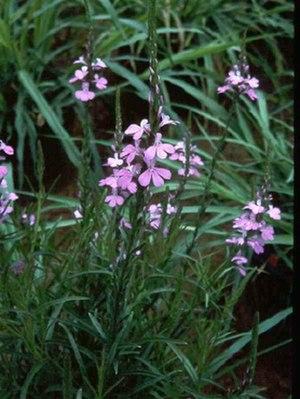
Striga hermonthica est une espèce de plantes parasites herbacées annuelles appartenant au genre Striga de la famille des Scrophulariaceae, originaire des régions tropicales de l'Ancien monde.
Gebisa Ejeta, né en 1950, est un généticien et agronome américano-éthiopien, professeur au département d'agronomie de l'Université Purdue. Il a reçu en 2009 le prix mondial de l'alimentation pour ses contributions majeures à la production du sorgho.